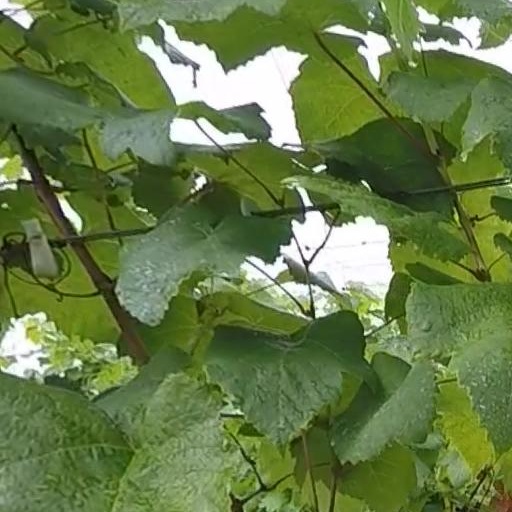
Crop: grape